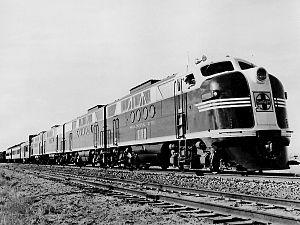
Les unités F de EMD sont une ligne de locomotives diesel-électriques produites entre novembre 1939 et novembre 1960 par General Motors Electro-Motive Division et General Motors-Division Diesel.